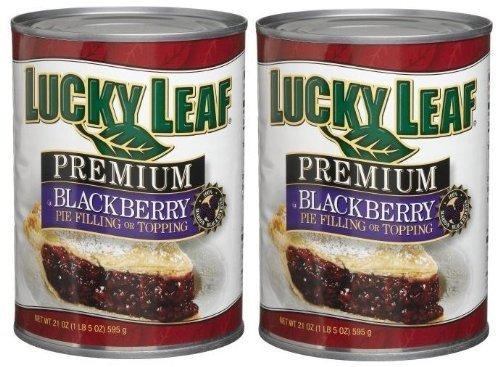
Item Name: Lucky Leaf Premium Blackberry Pie Filling or Topping (Pack of 2) 21 oz Cans by Lucky Leaf
Value: 42.0
Unit: Ounce

Price: 13.485